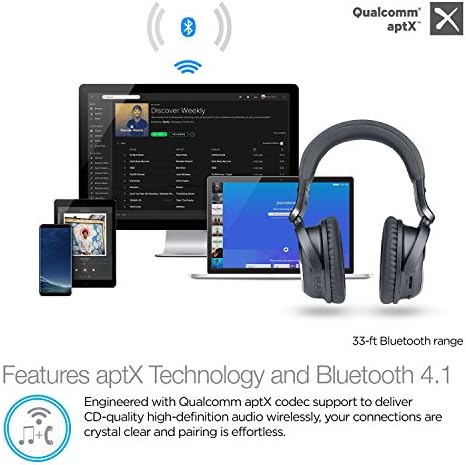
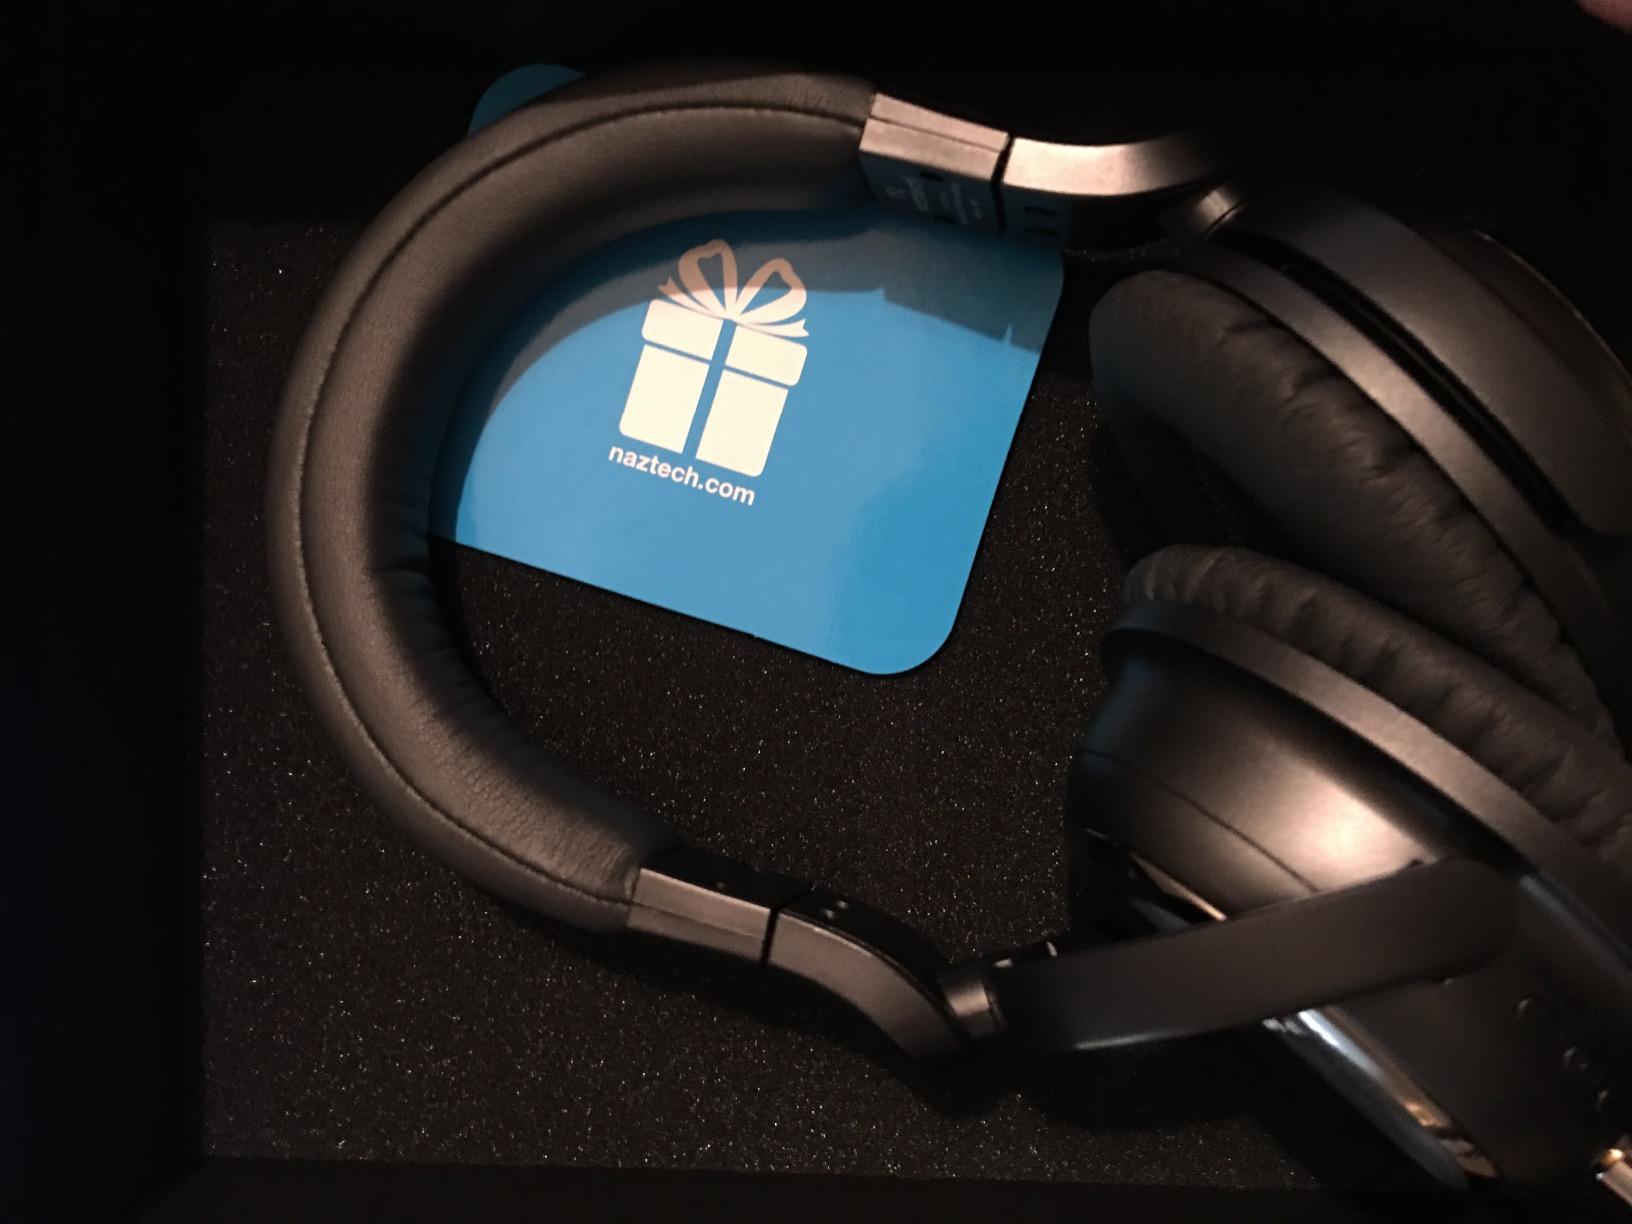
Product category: headphones
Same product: yes